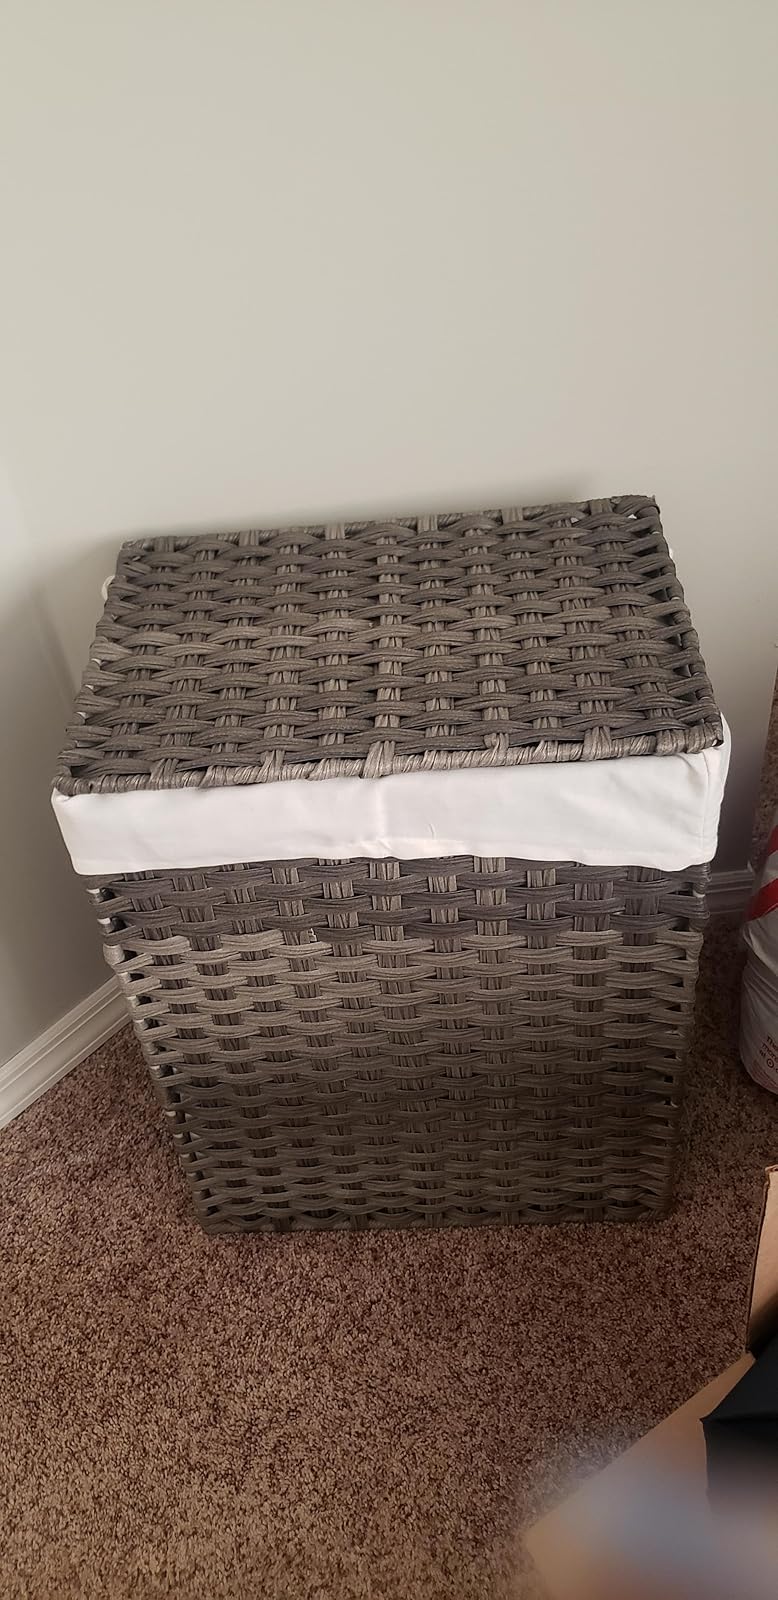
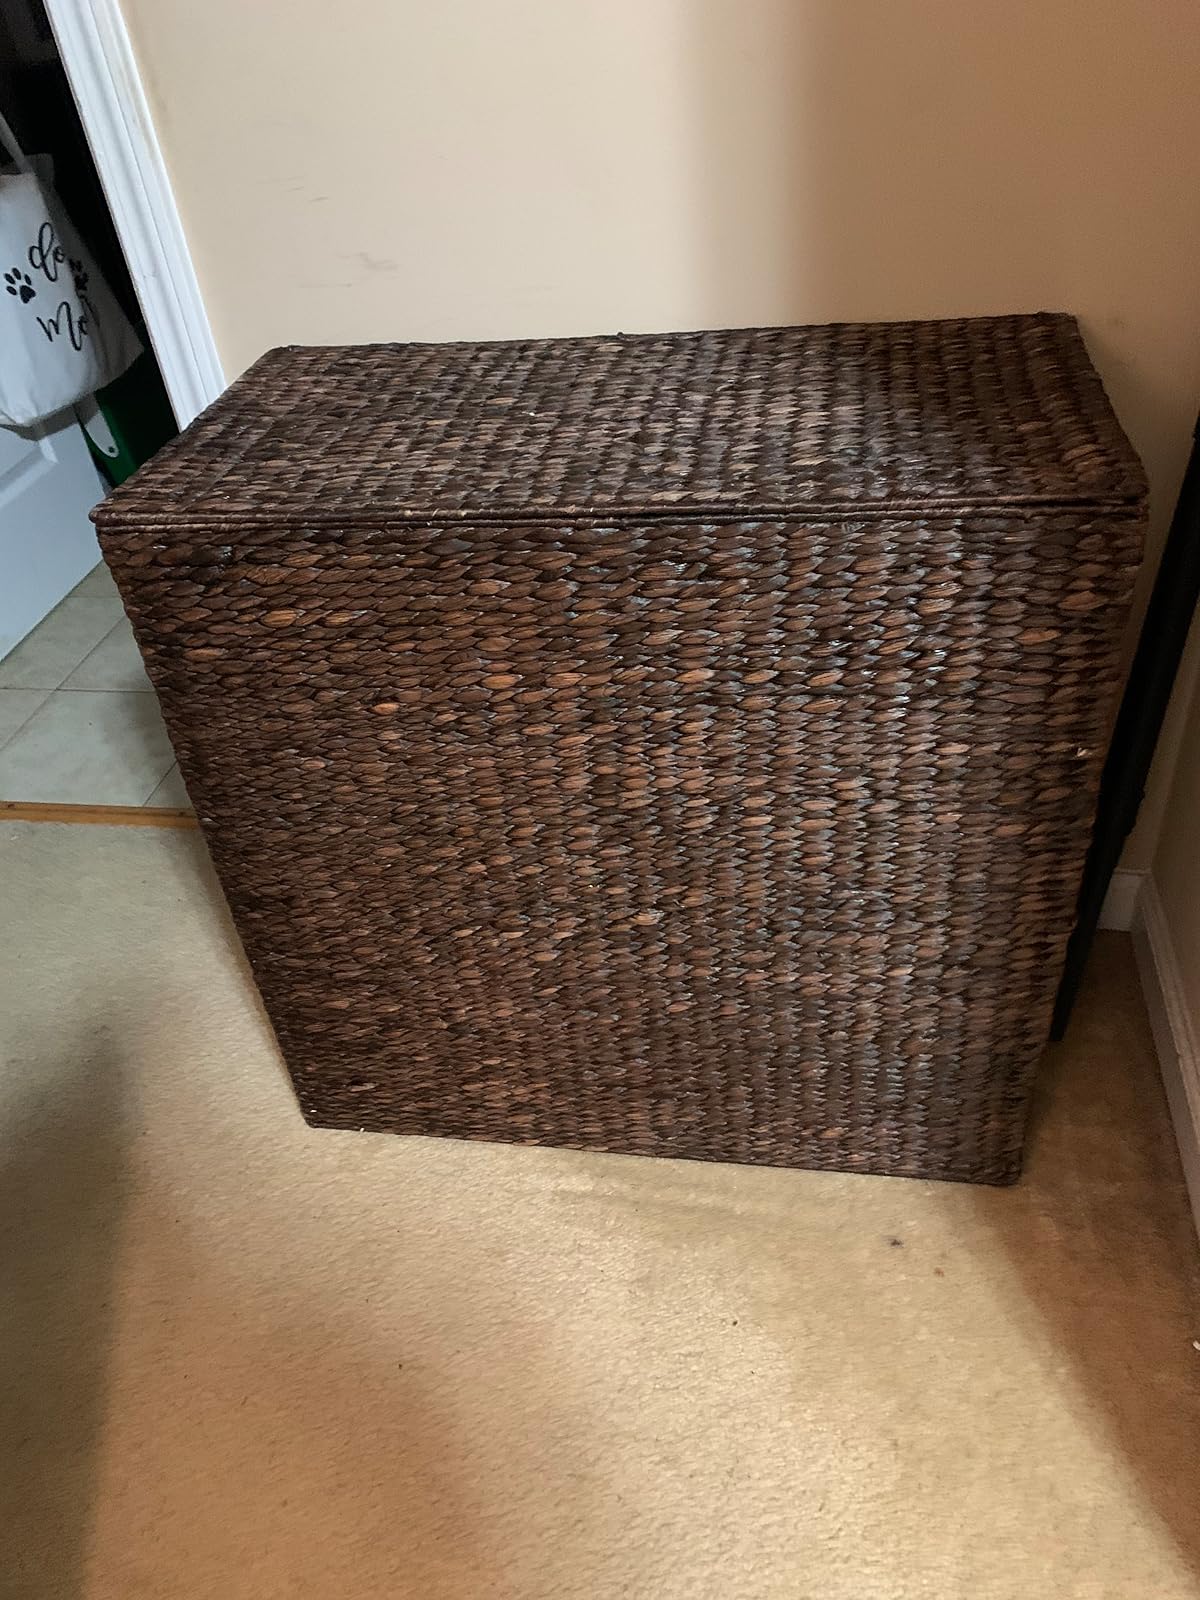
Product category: items_hamper
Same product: no